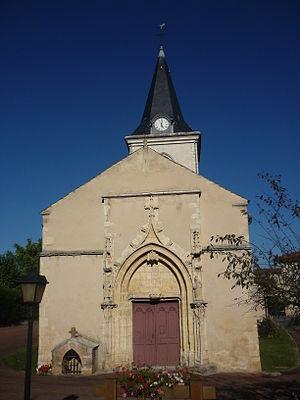
Église Saint-Étienne de Frans
Cet article recense les monuments historiques de l'Ain, en France.